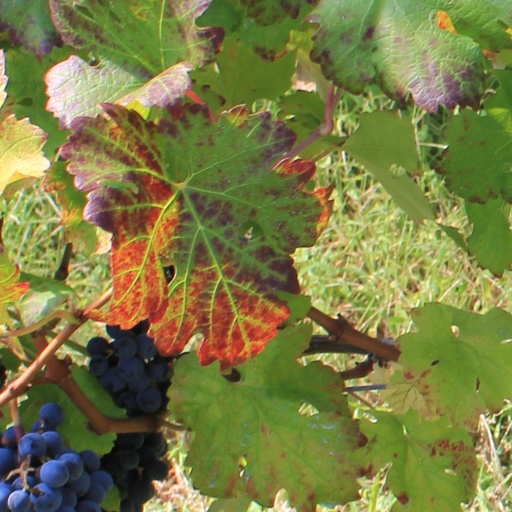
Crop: grape